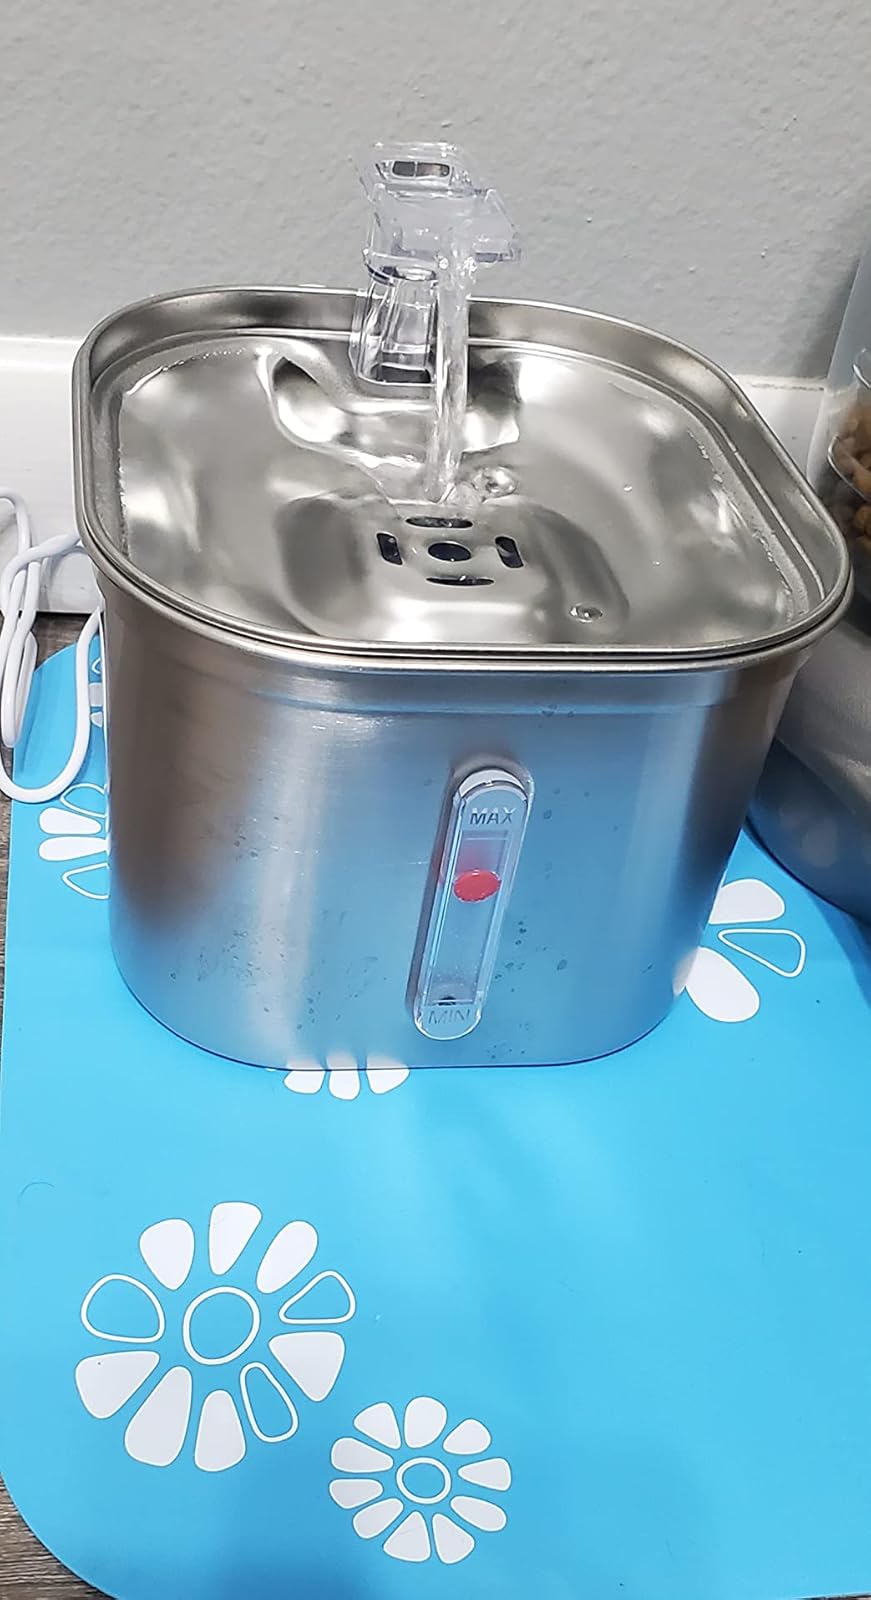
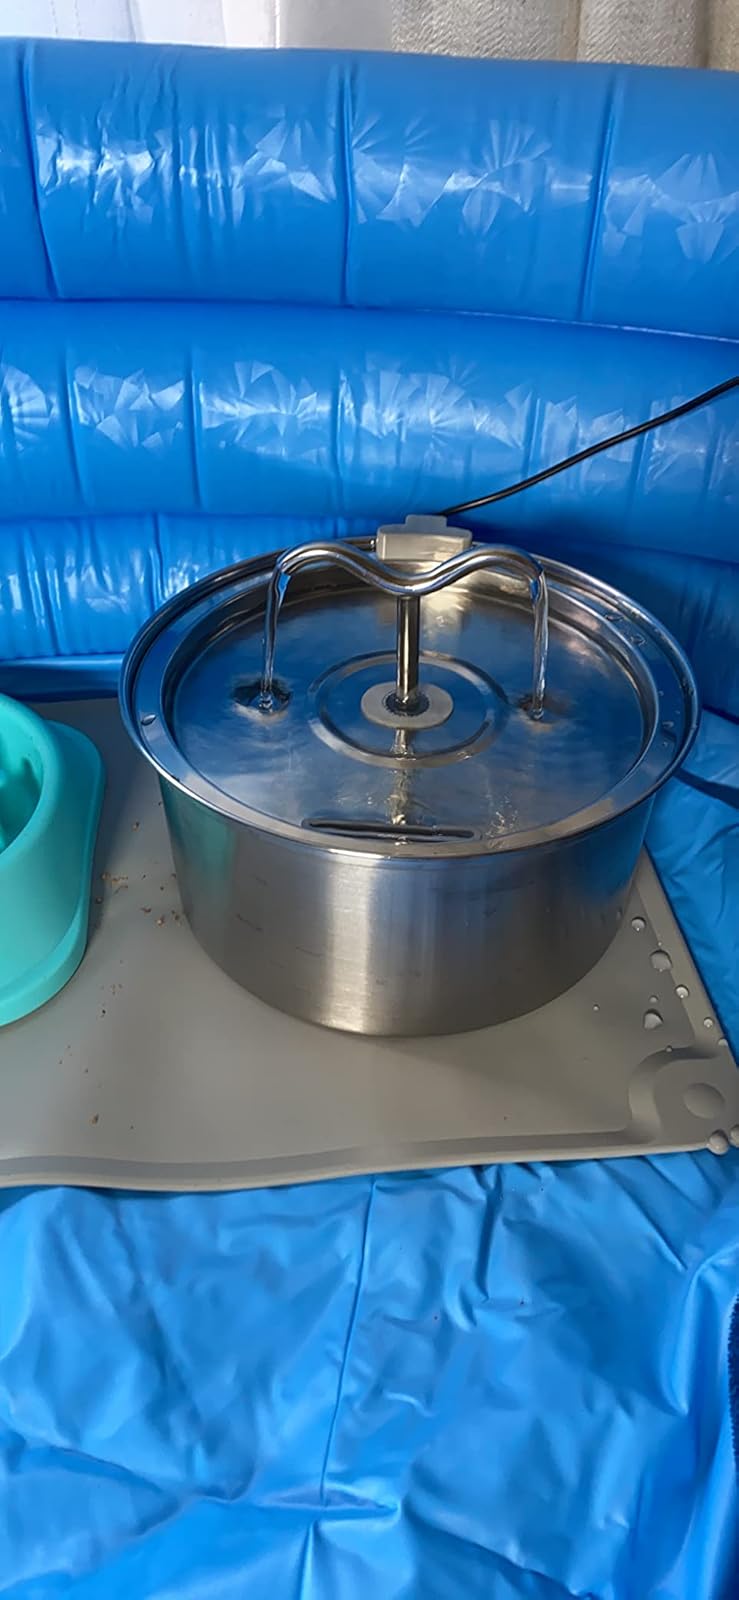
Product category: items_bowl
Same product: no